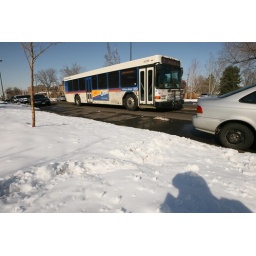
Yeah, it snowed. this is in front of my house as a bus drives past my car.